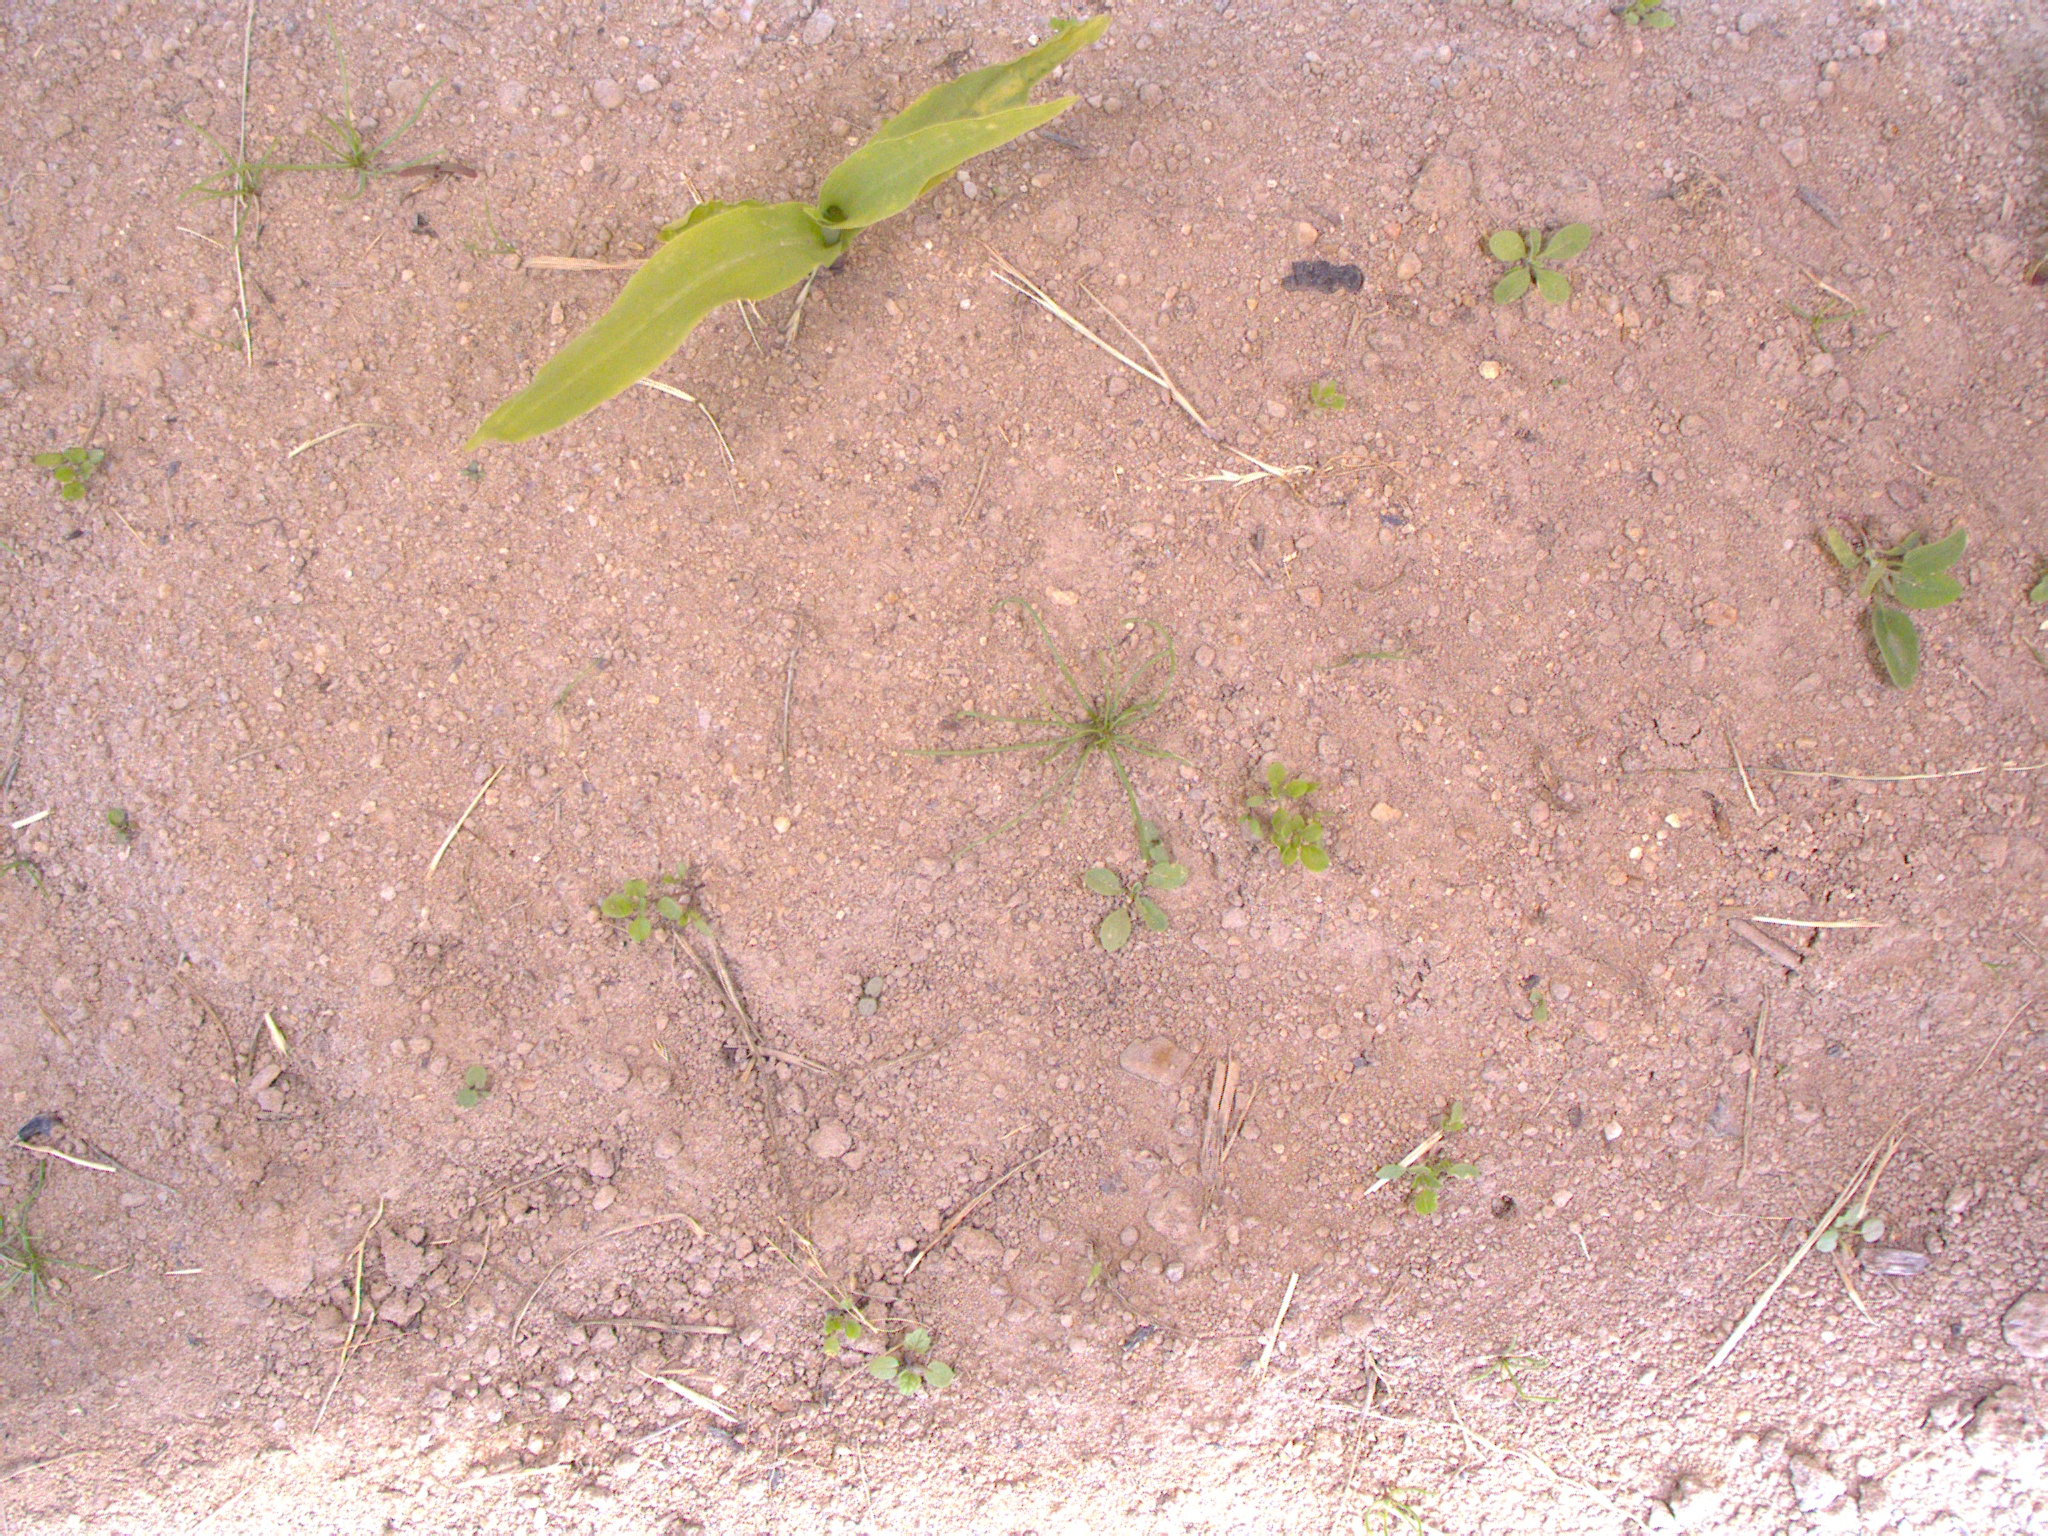
Crop: maize
Objects: maize, stem_maize